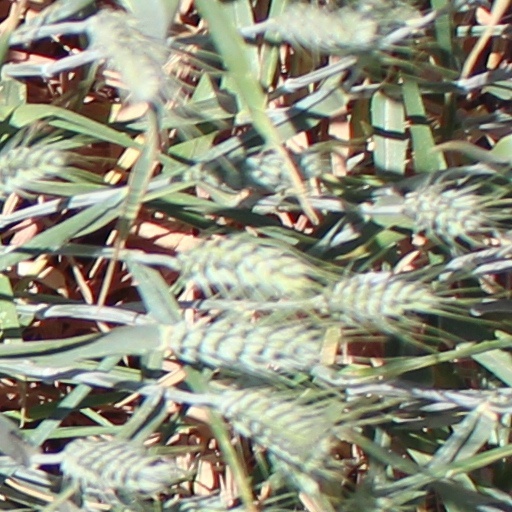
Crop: wheat